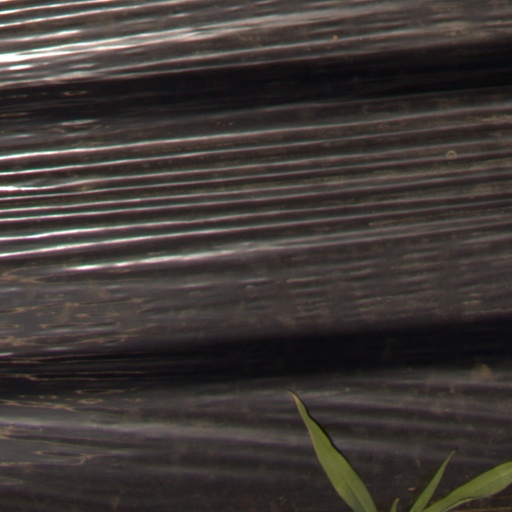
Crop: Jerusalem artichoke